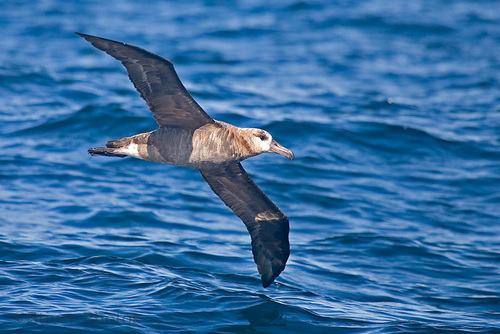
this is a brownish gray bird with large wings and a long, hooked bill.
this larger bird is mostly gray with a large hooked bill.
this bird has a large wingspan, a white crown, and a grey belly.
a large bird flying over water with brown and white feathers and a dark beak.
this bird is brown and white in color with a curved black beak, and dark eye rings.
this bird is fully brown with a long beak that curves downwards and a wide sing span.
this bird is white and brown in color, with a curved beak.
a brown seagul flying closely aboce to the ocean waterthe bird has a large thick body and is grey in color with a thick grey bill.
this bird has a thick brown bill, with a large wing span.
Species: Black Footed Albatross